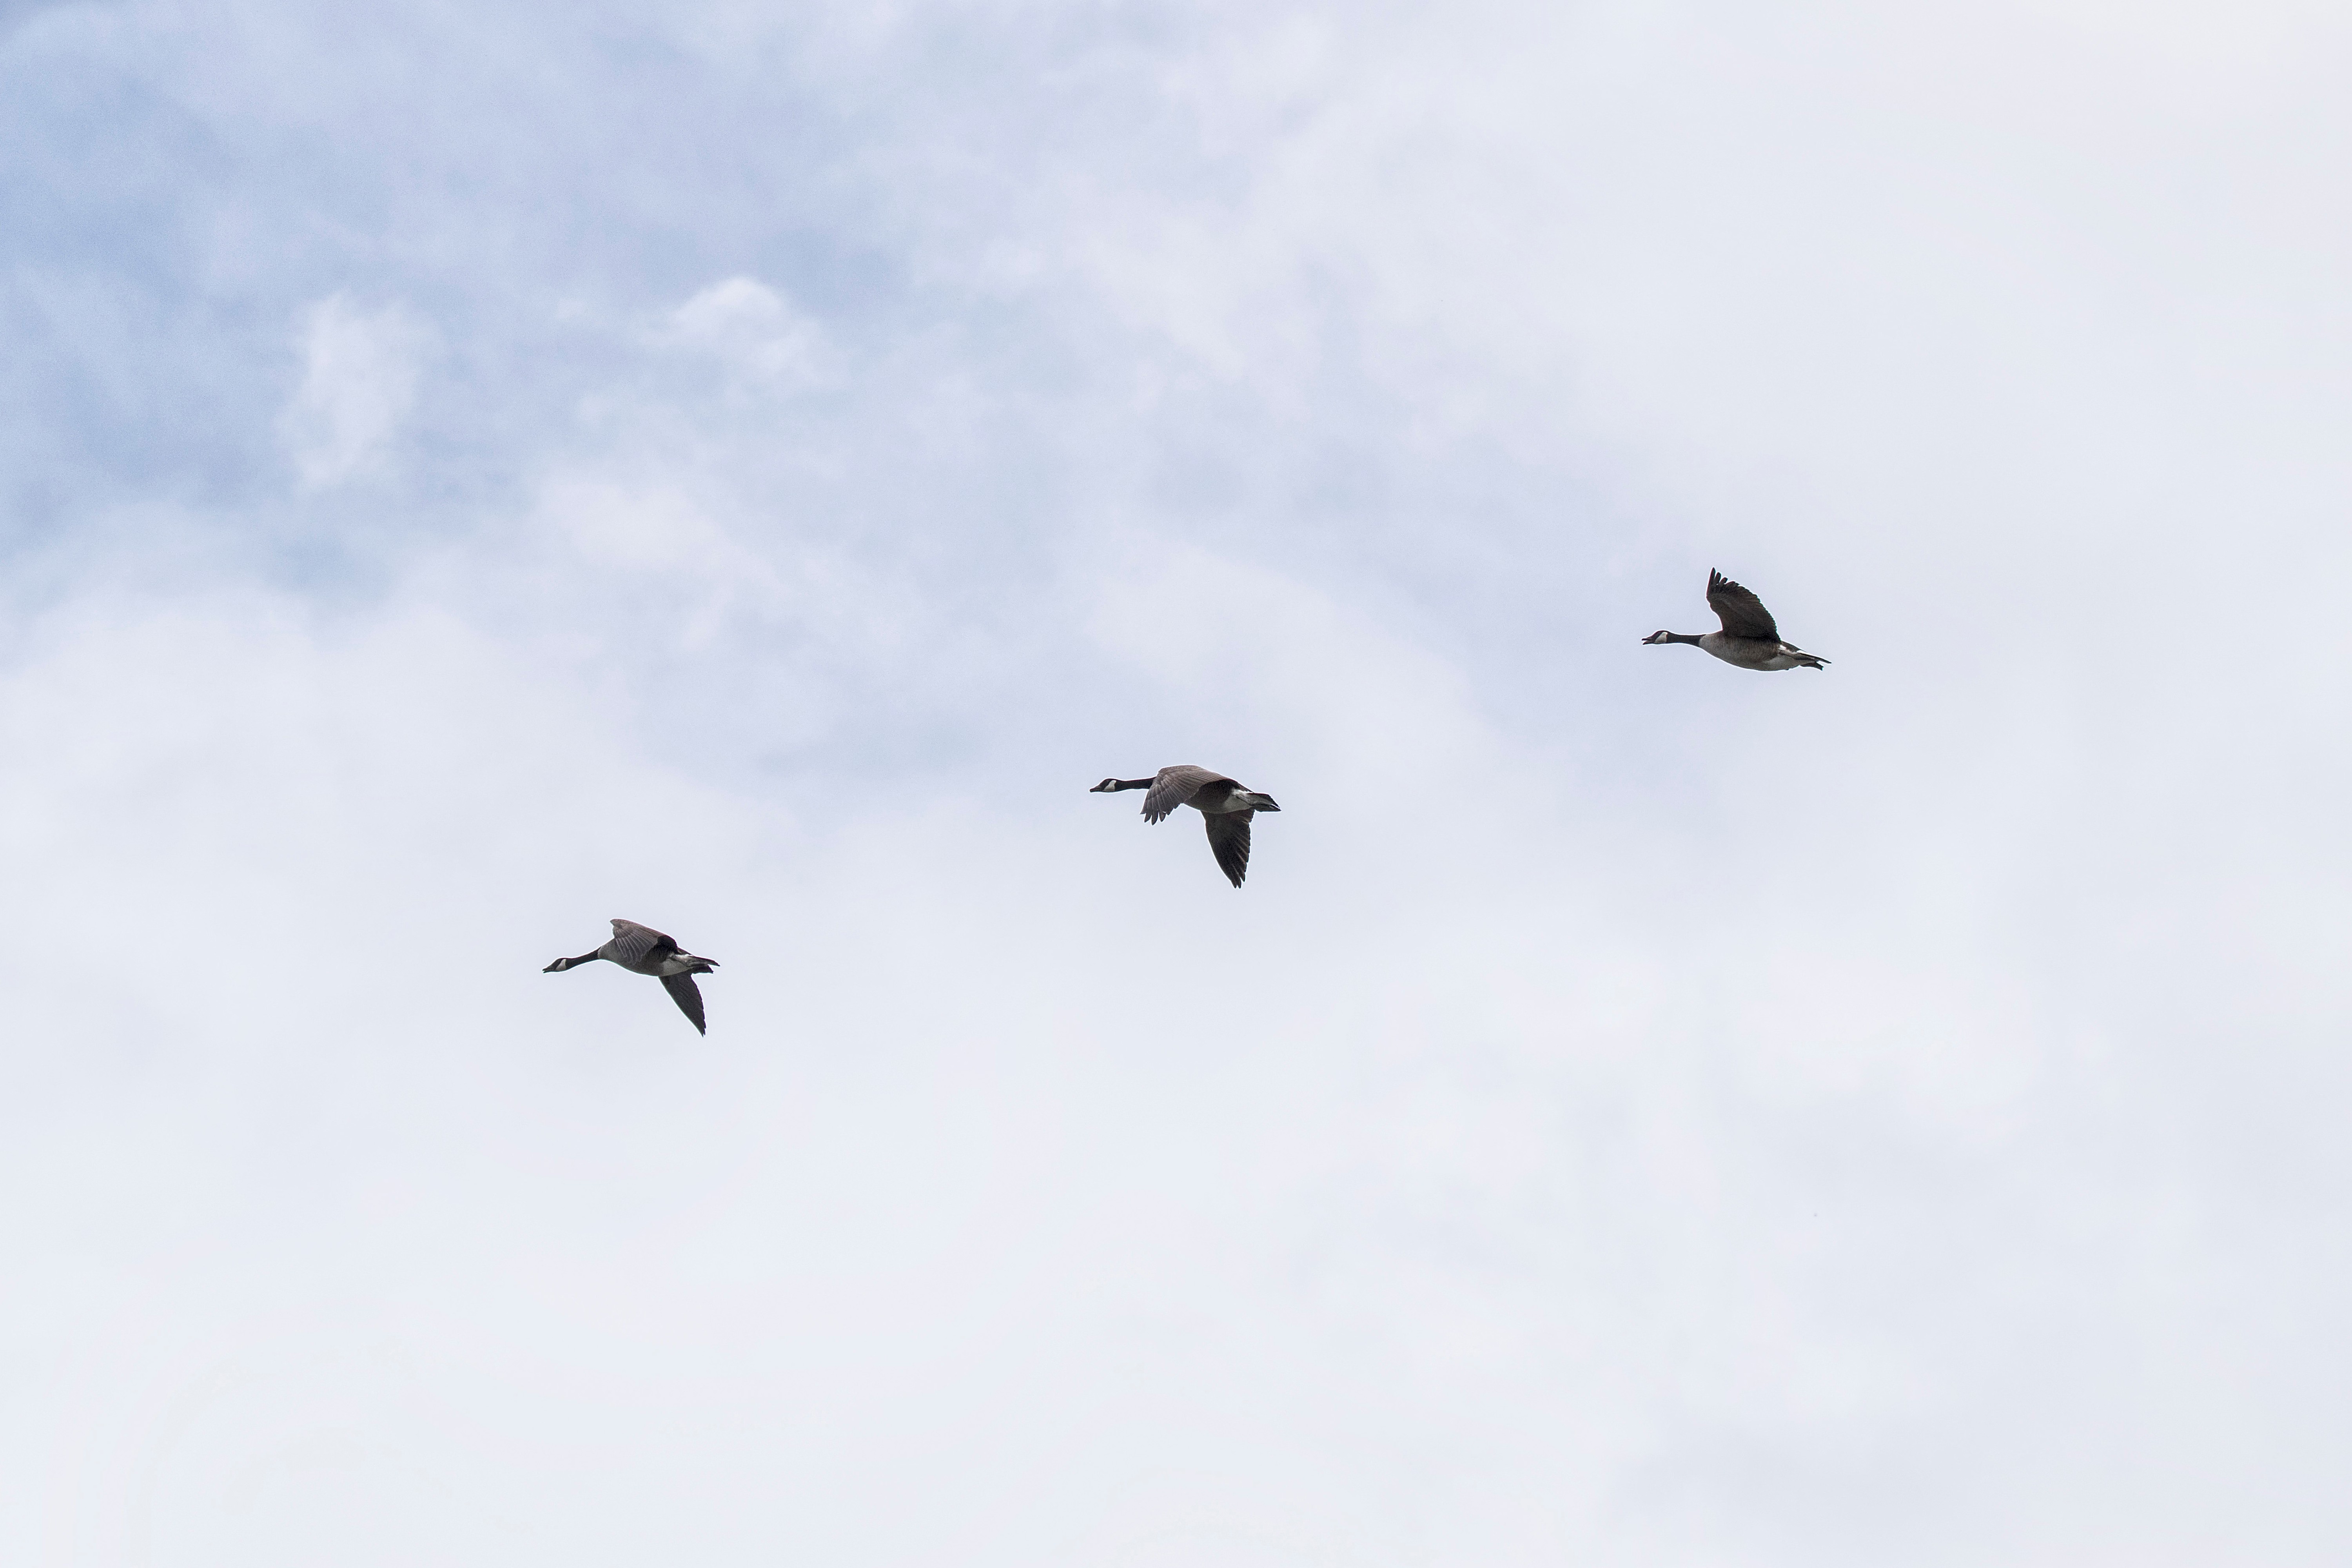
bird, wing, flock, flight, canada, goose, vertebrate, quebec, du, sherbrooke, oiseau, bernache, bird migration, perching bird, animal migration, crane like bird